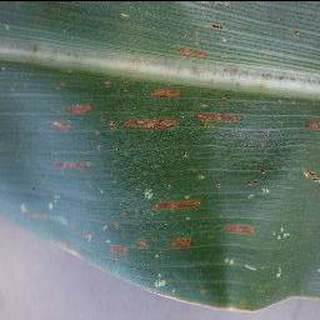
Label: corn_cercospora_leaf_spot